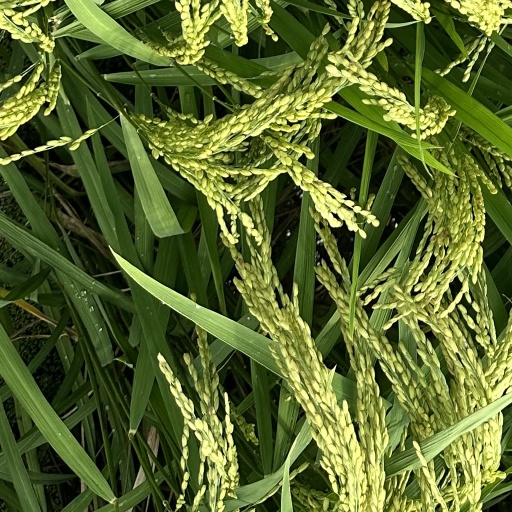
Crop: rice